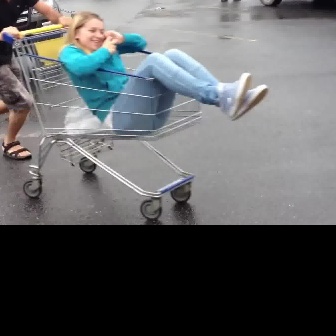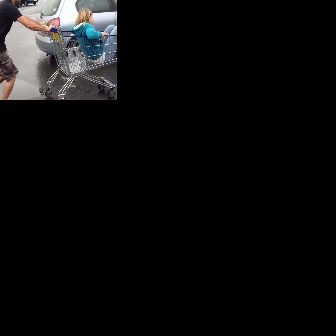
  Please identify the target specified by the bounding box [1,19,201,219] in the first image and locate it in the second image. Return the coordinates in [x_min,y_min,x_max,y_max] format.
Answer: [40,22,116,99]